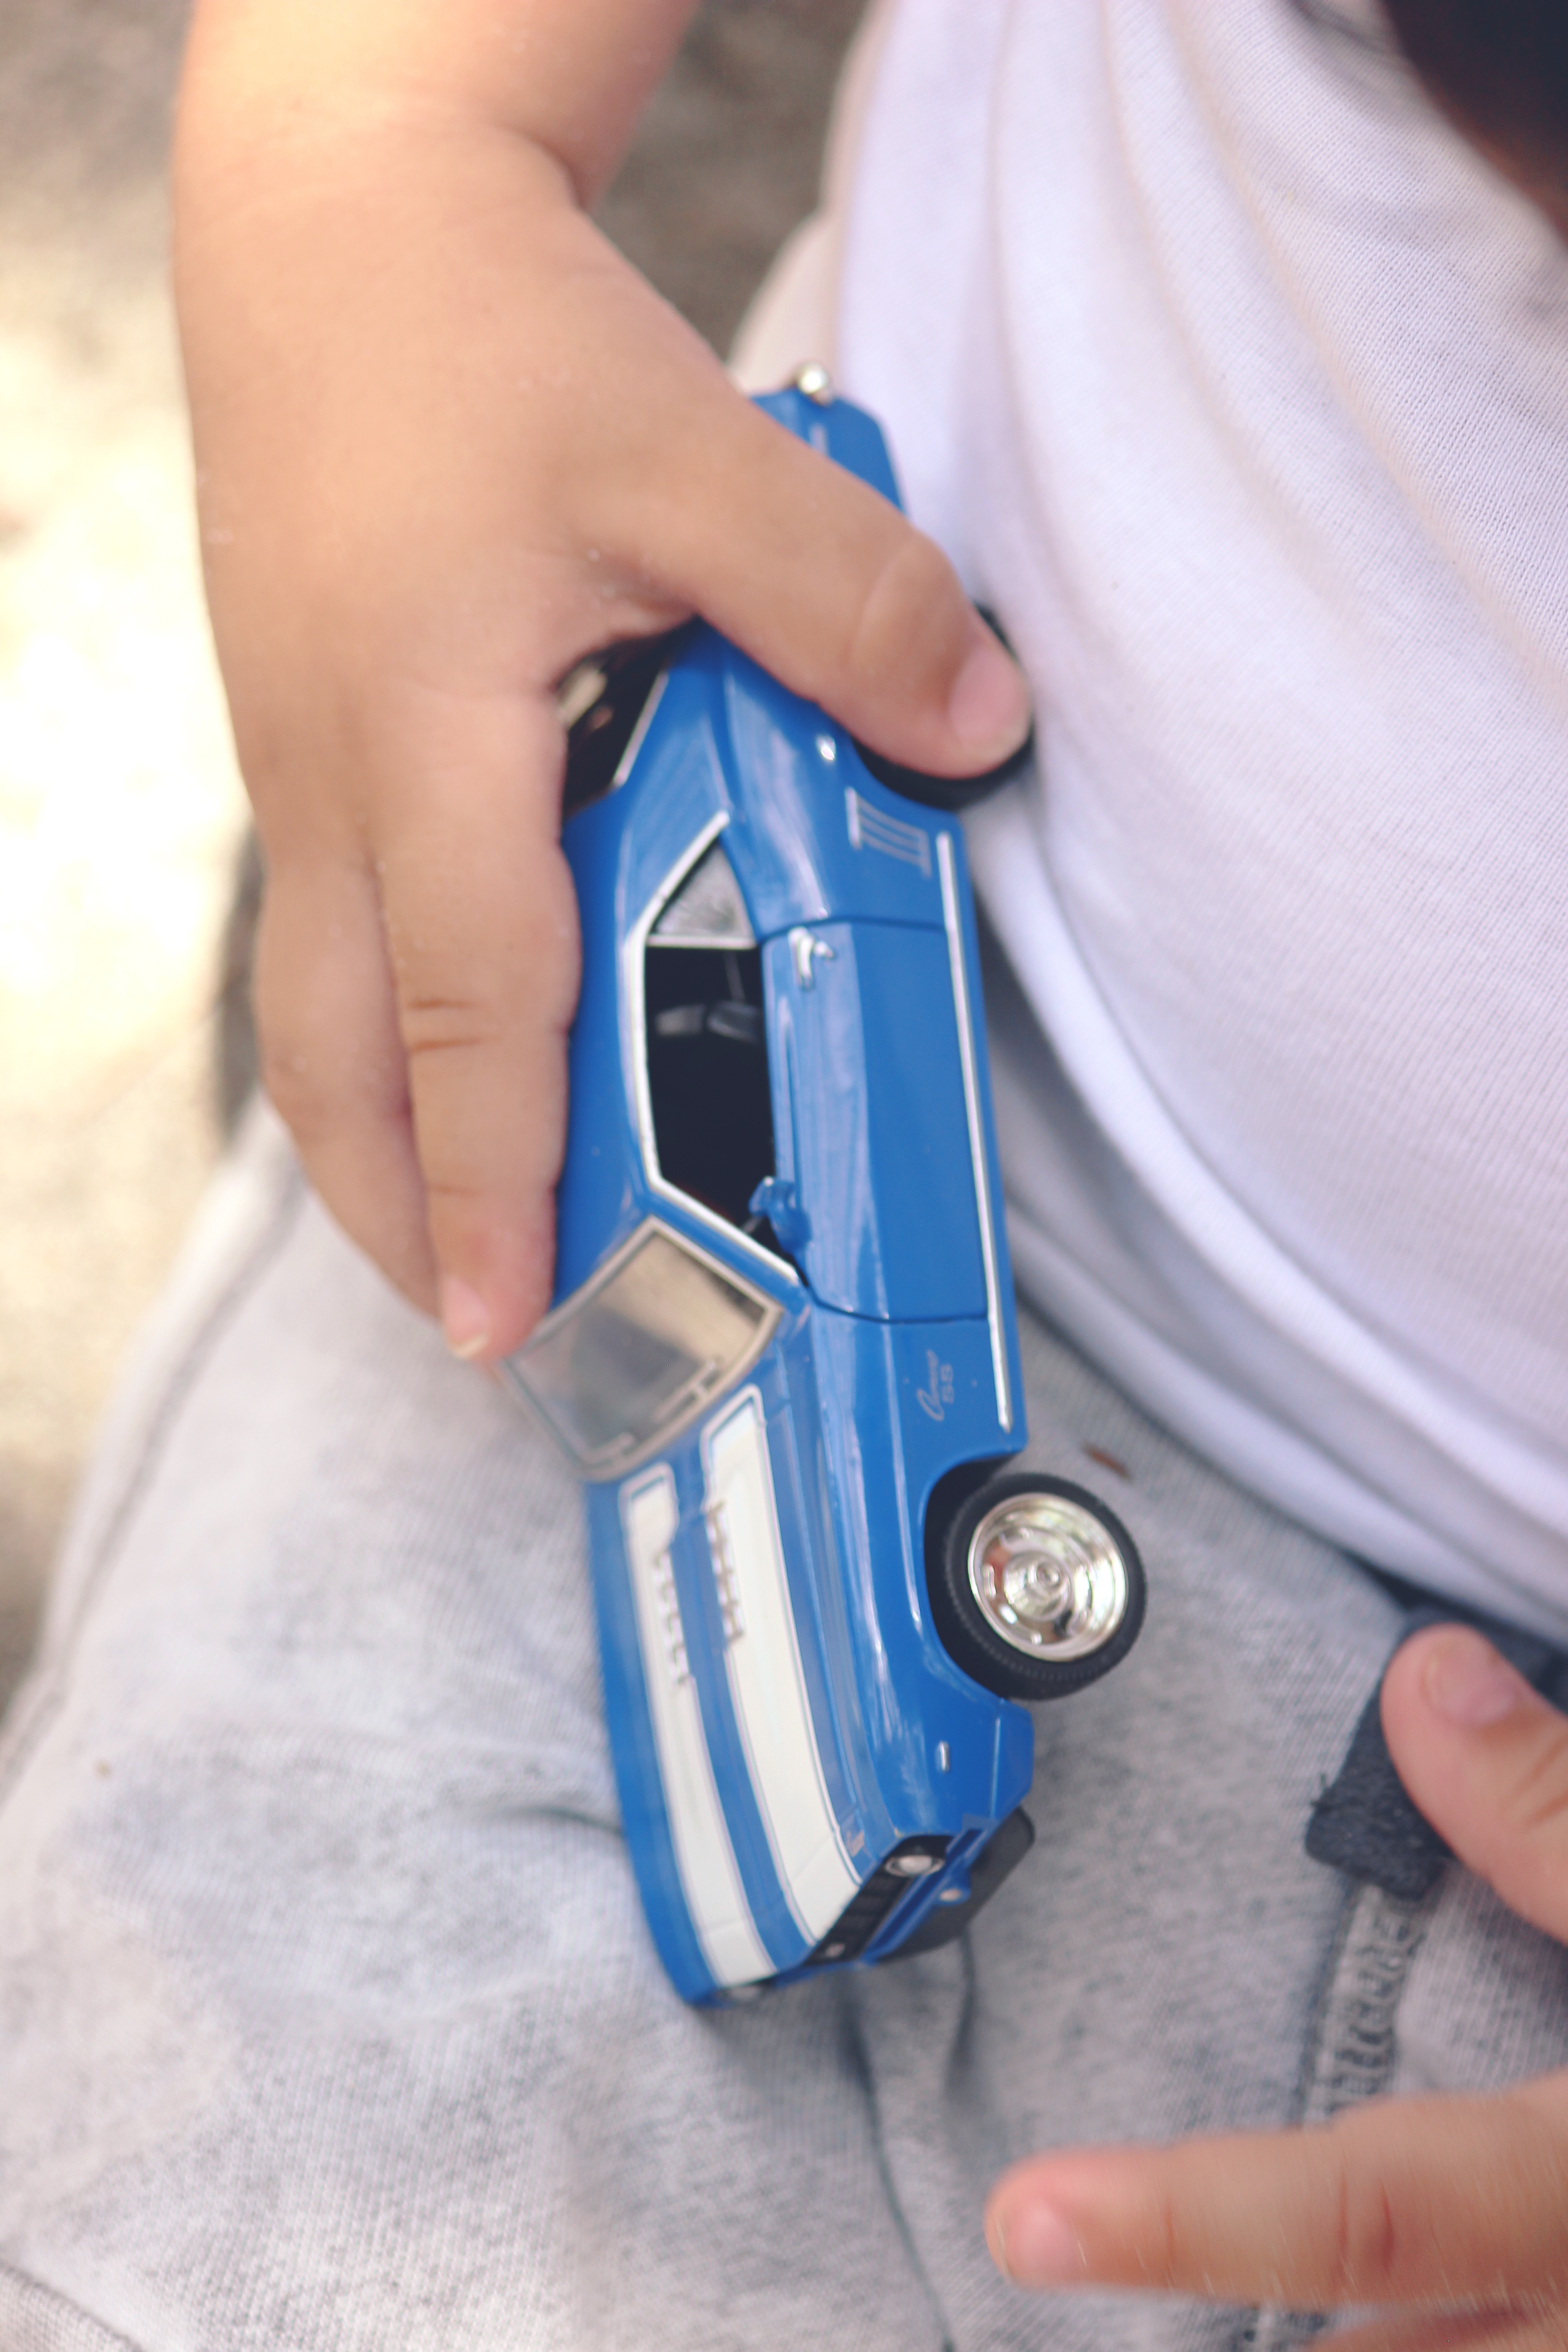
hand, car, game, play, automobile, boy, kid, cute, leg, finger, vehicle, child, auto, blue, playing, arm, toy, baby, childhood, human body, fun, little, toy car, preschool, kids playing, sense, kids toys